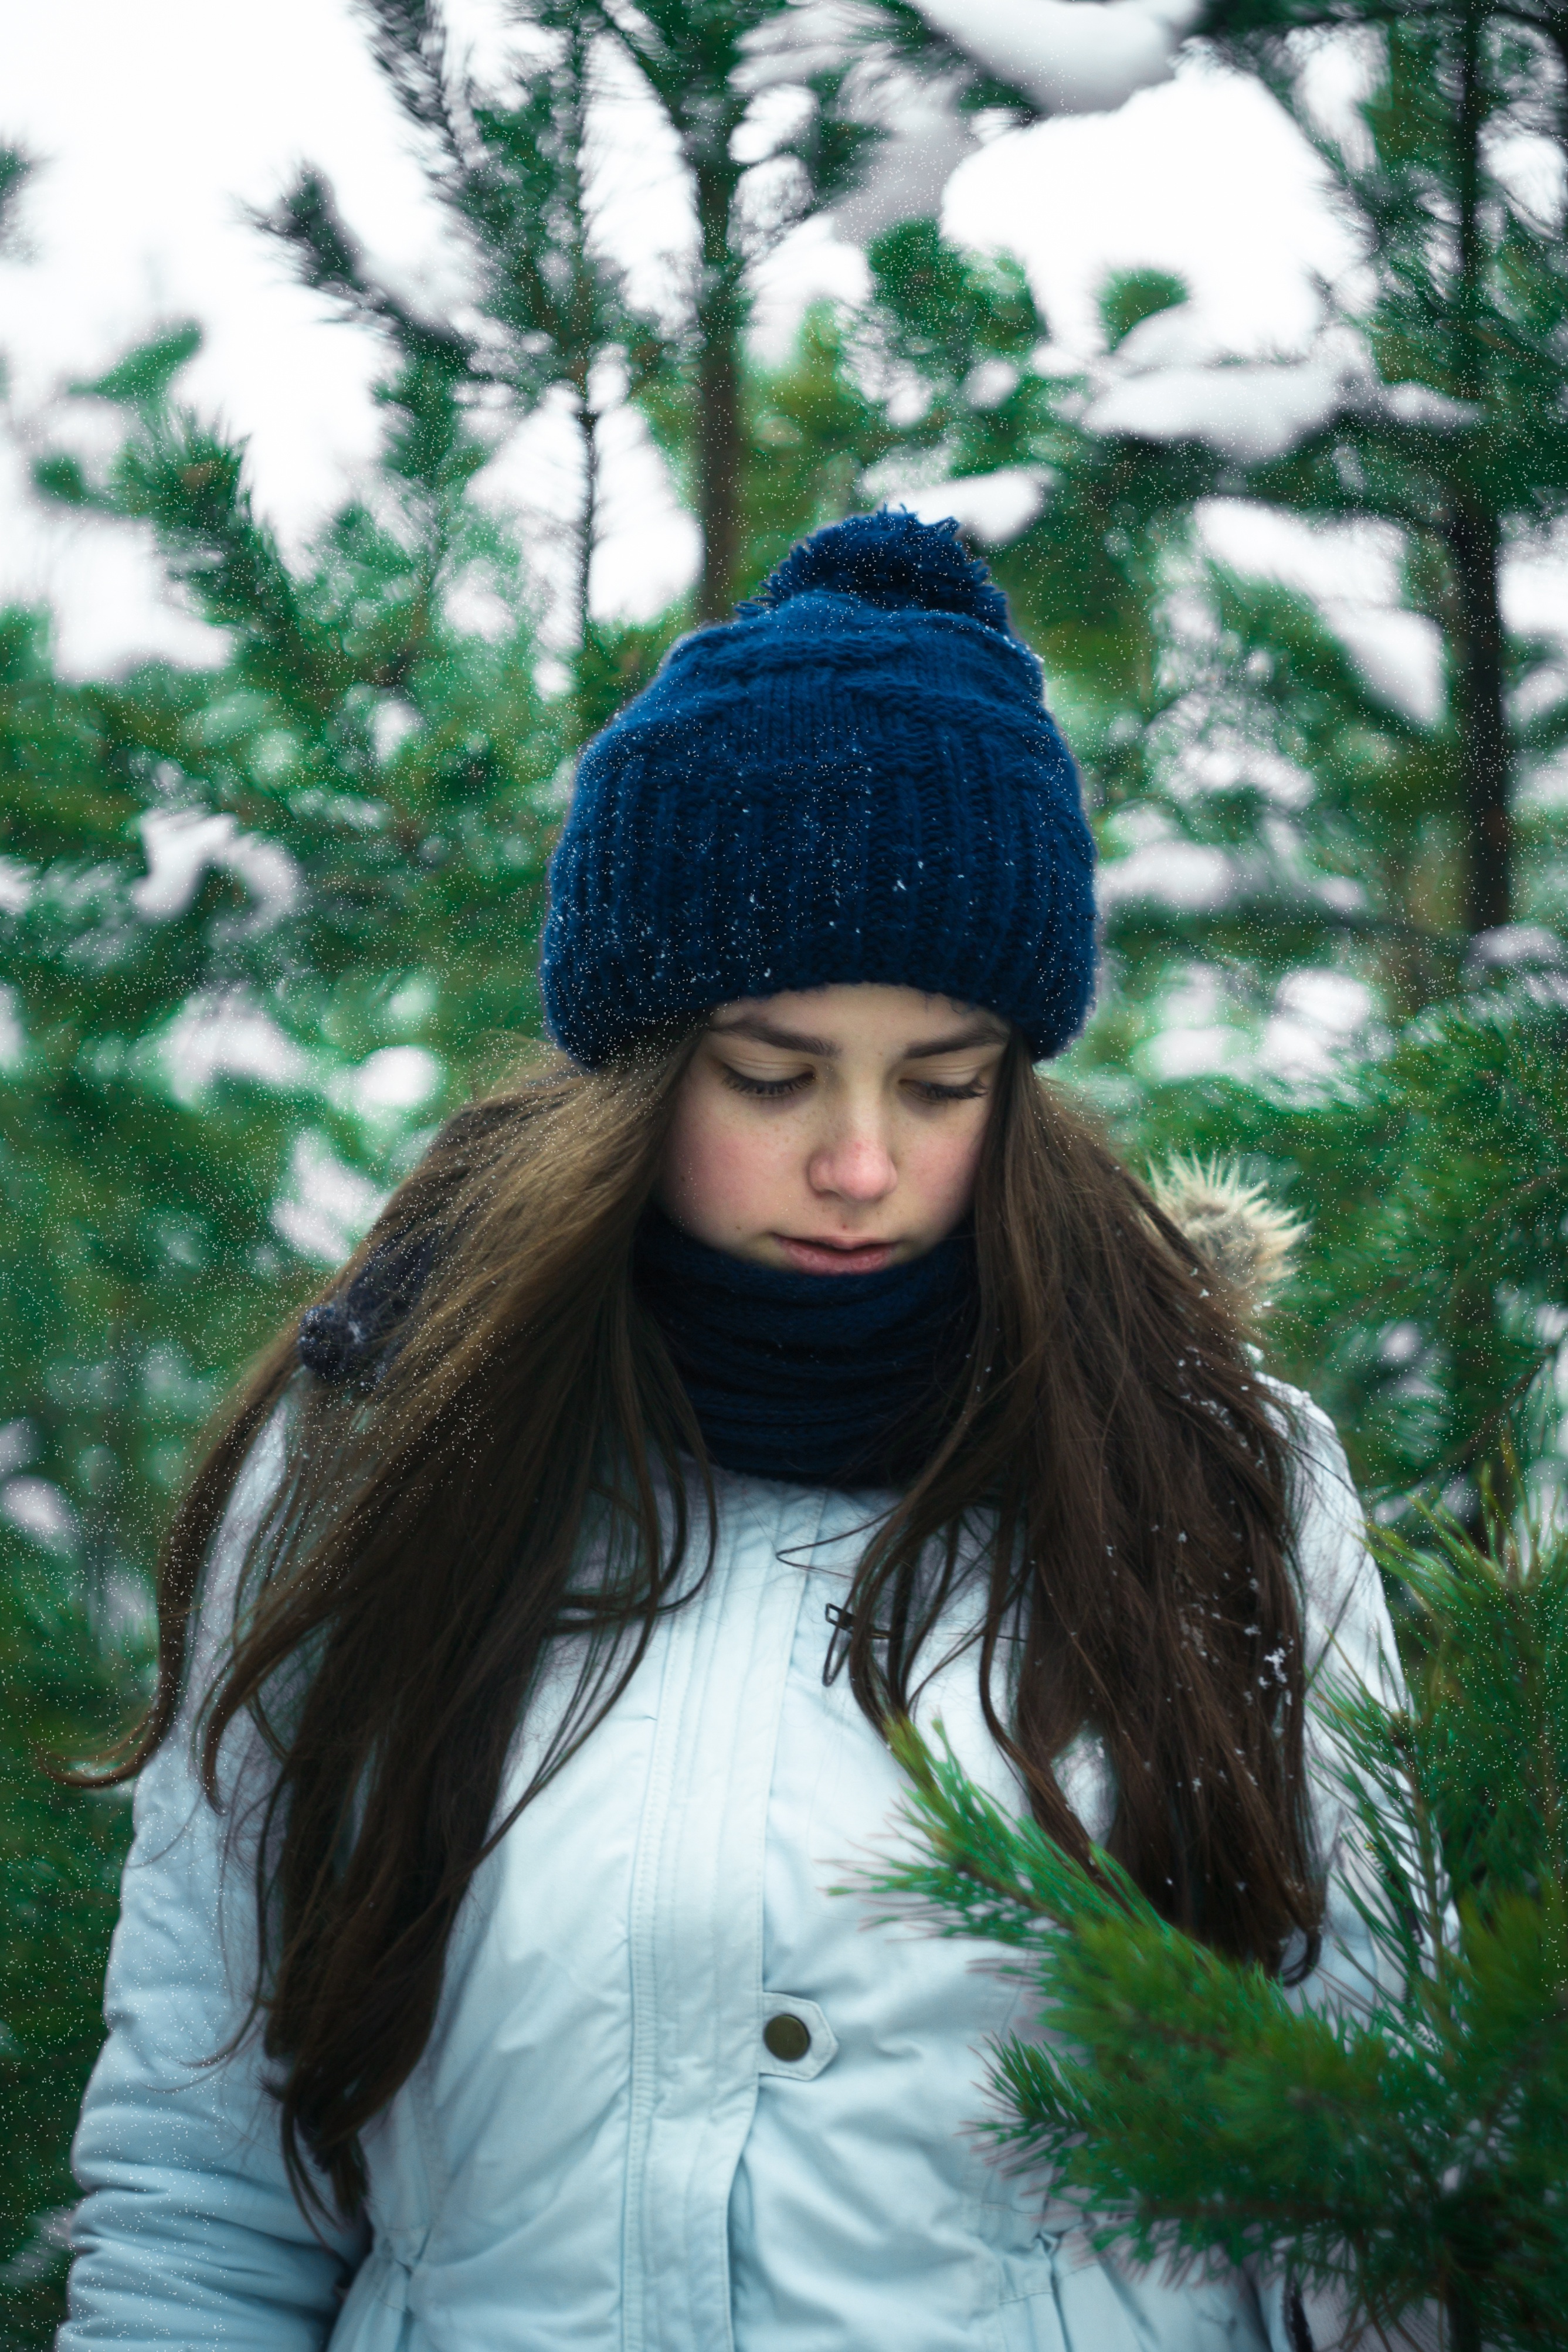
winter, girl, portrait, model, hat, fashion, blue, clothing, headgear, textile, art, cap, beauty, photo shoot, fashion accessory